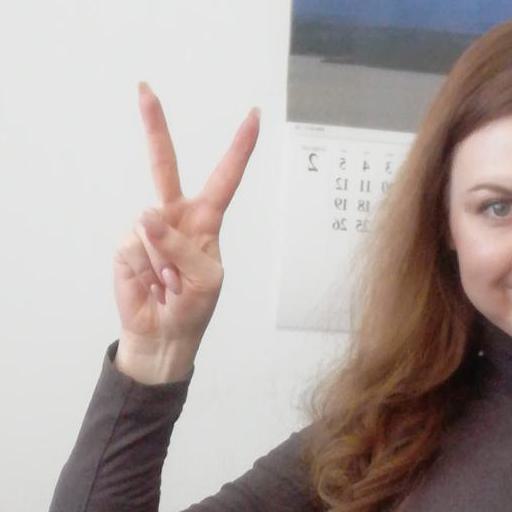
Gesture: peace